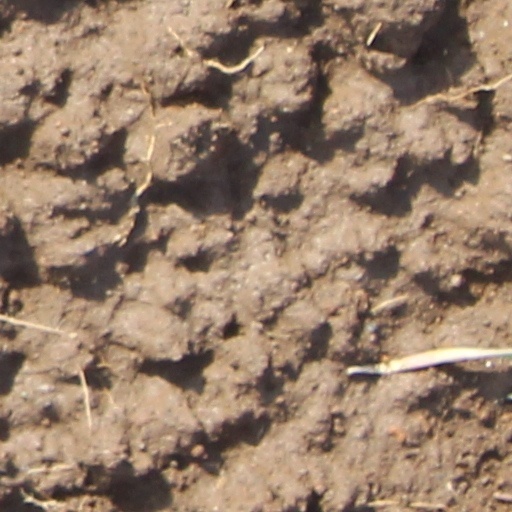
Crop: wheat